German cruiser Prinz Eugen

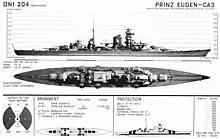
Recognition drawing of

The of heavy cruisers was ordered in the context of German naval rearmament after the Nazi Party came to power in 1933 and repudiated the disarmament clauses of the Treaty of Versailles. In 1935, Germany signed the Anglo–German Naval Agreement with Great Britain, which provided a legal basis for German naval rearmament; the treaty specified that Germany would be able to build five "treaty cruisers". The s were nominally within the 10,000-ton limit, though they significantly exceeded the figure.